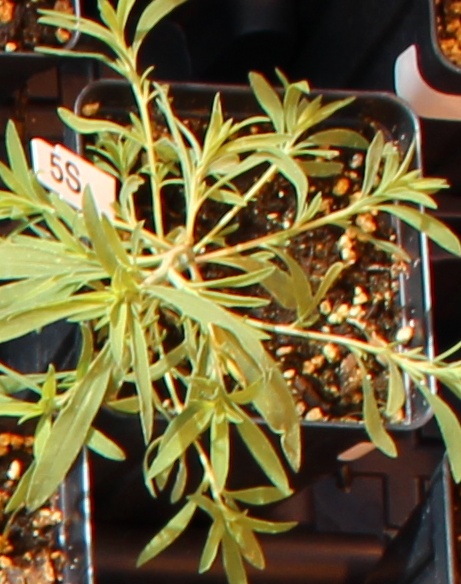
Label: Kochia